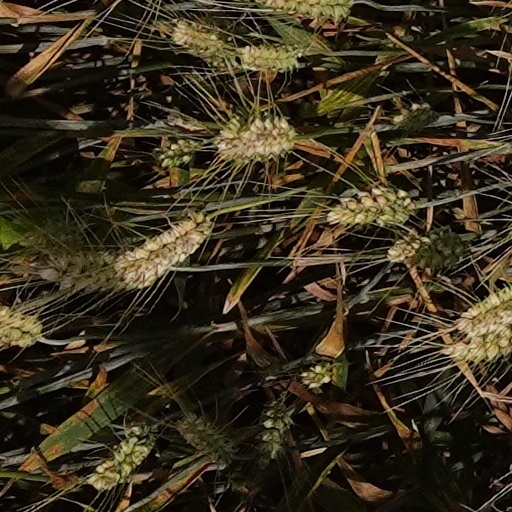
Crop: wheat